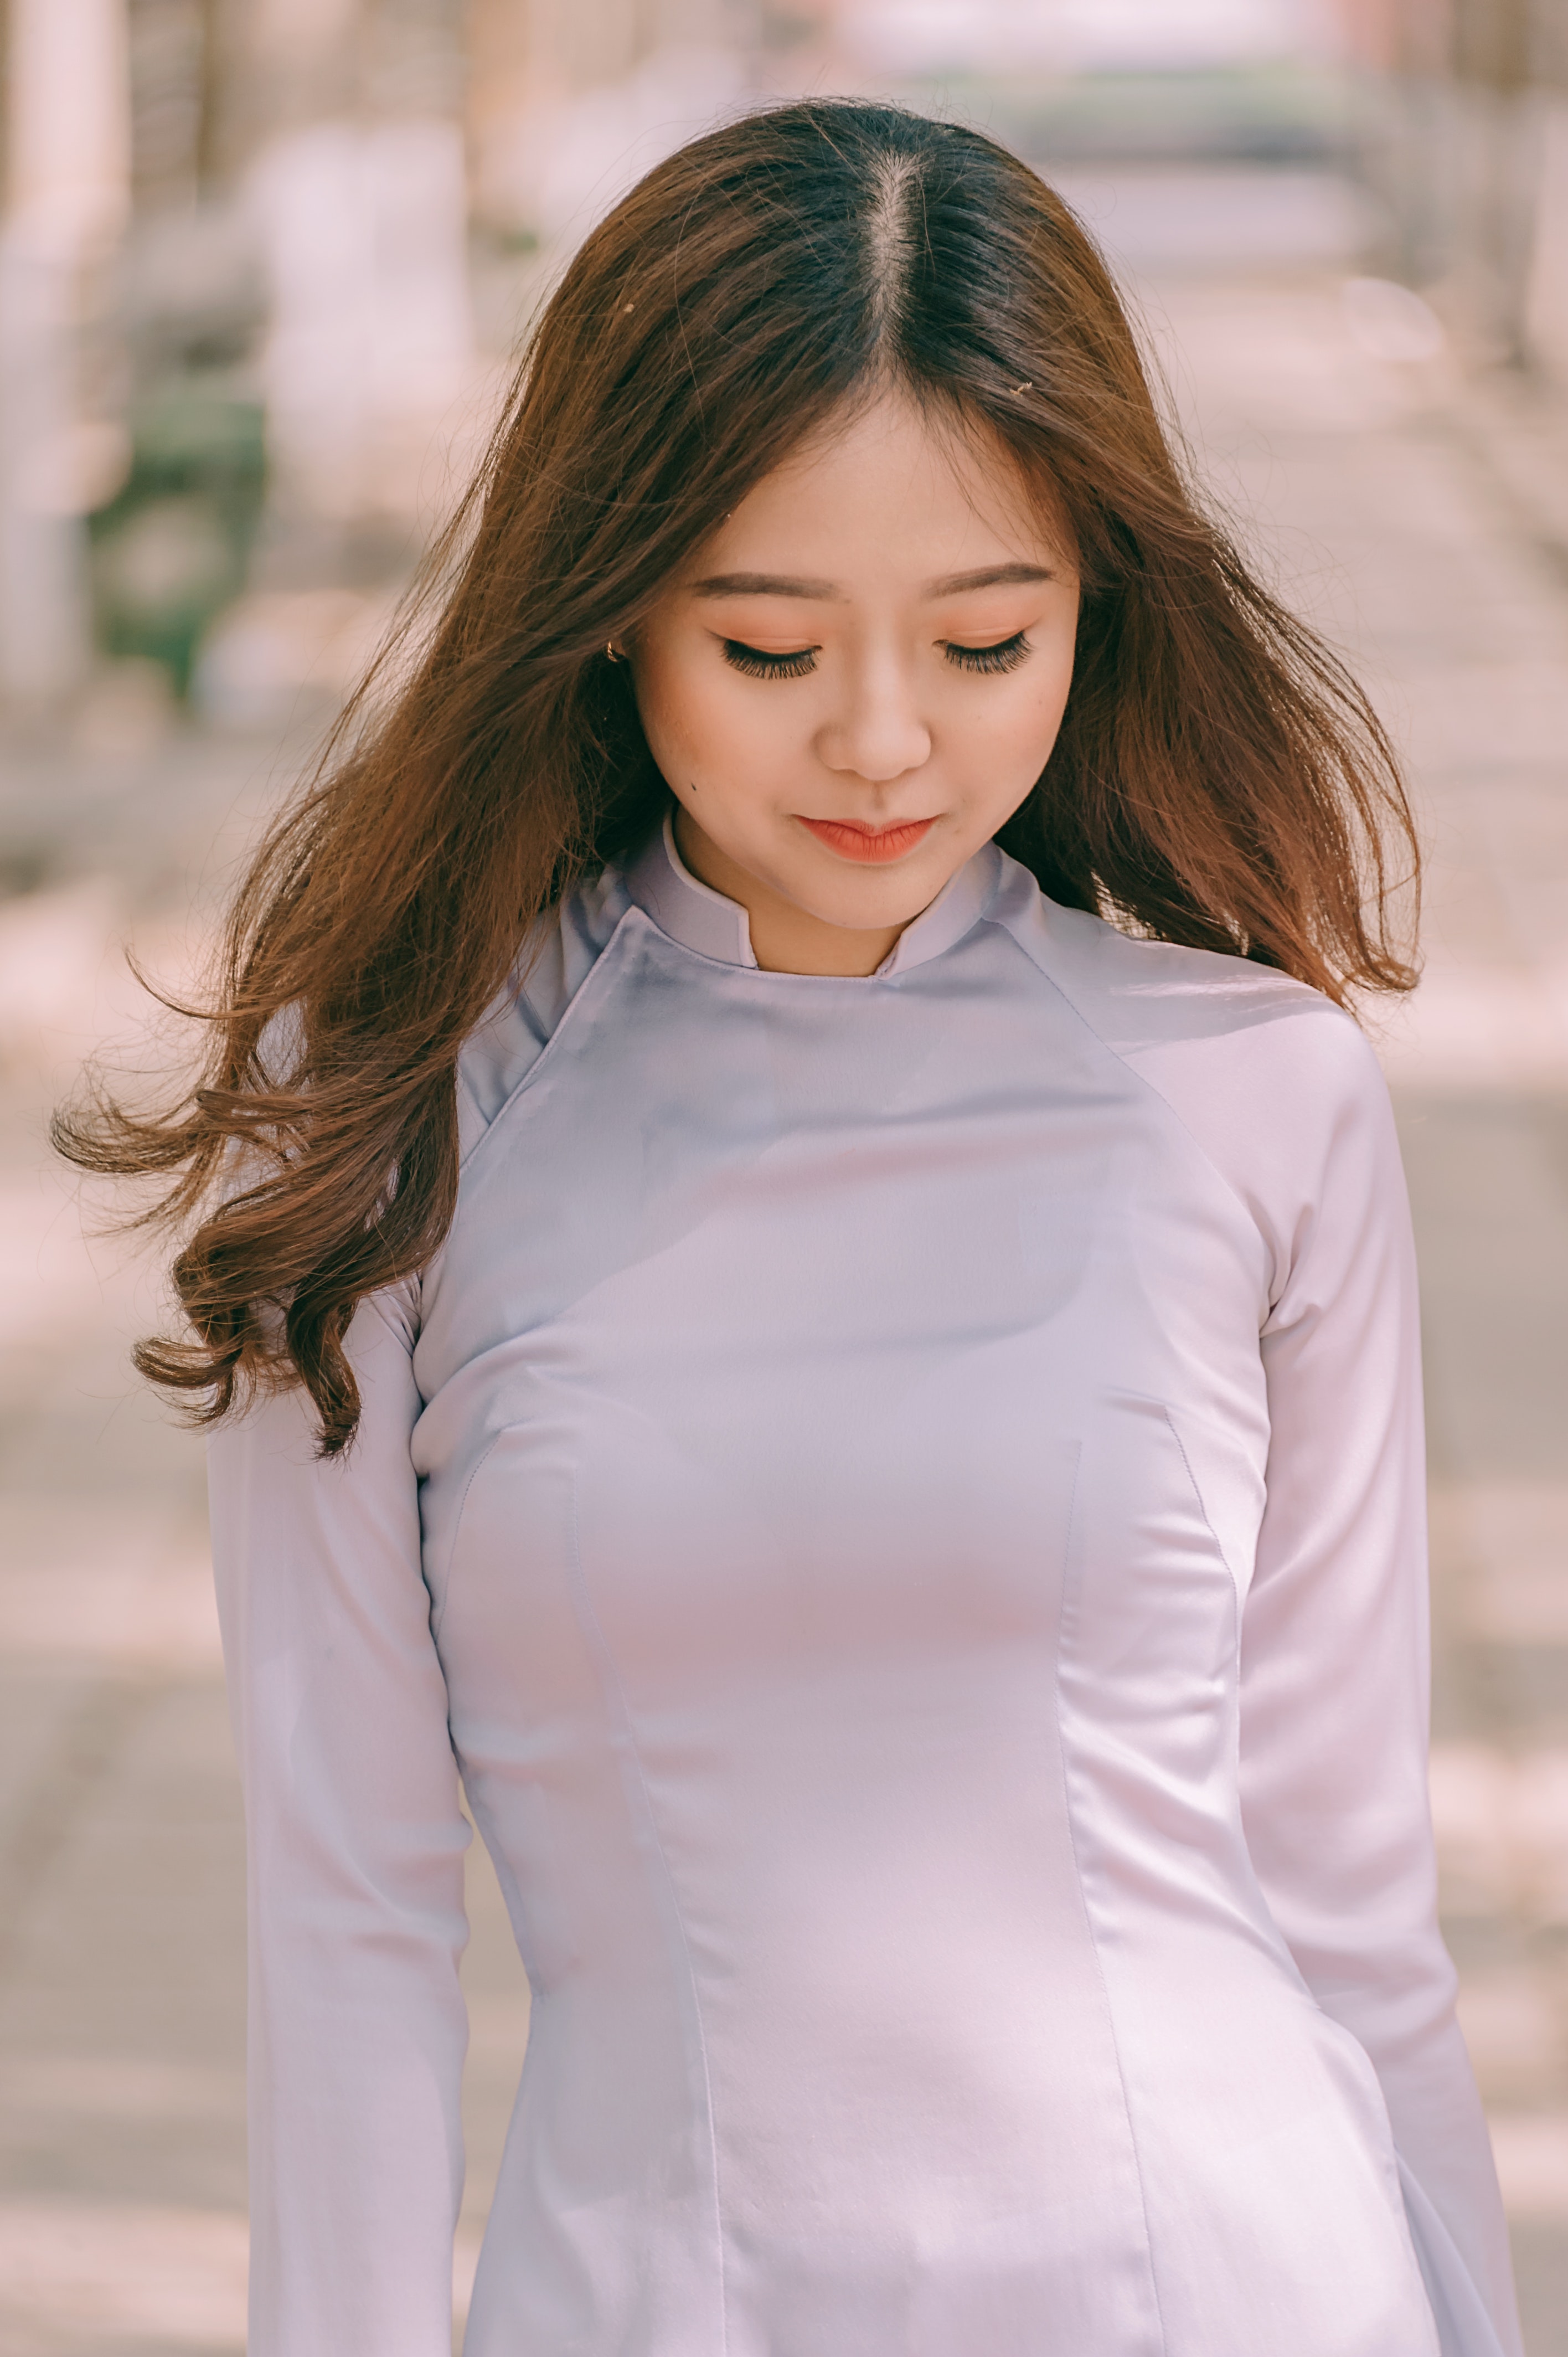
white, hair, face, skin, beauty, clothing, hairstyle, lip, fashion, long hair, brown hair, pink, model, neck, eye, shoulder, blond, photography, fashion model, smile, photo shoot, dress, portrait photography, black hair, portrait, sleeve